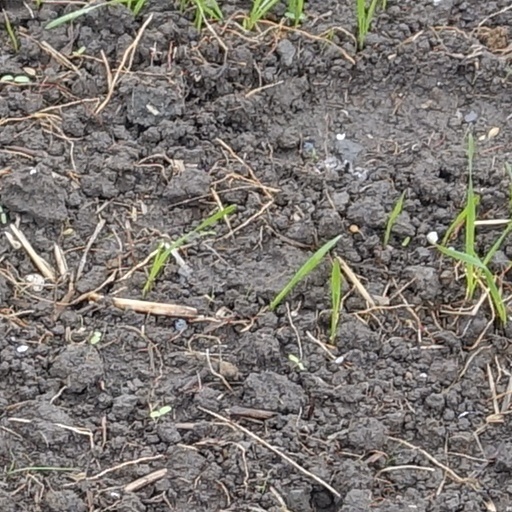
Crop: wheat